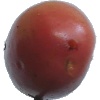
Label: Potato Red Washed 1